Harith Iskander

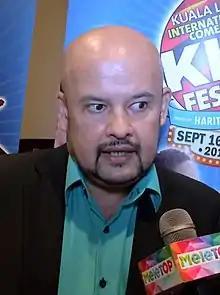
Iskander interviewed by "MeleTOP" during the Kuala Lumpur International Comedy Fest press conference on 15 September 2015.

Harith Iskander bin Musa (born 7 August 1966) is a Malaysian actor and comedian. He is considered to be "the Godfather of Stand-Up Comedy" in Malaysia (self claimed), having also won the Asia's Best Stand-Up Comedian Award 2014 by Top 10 of Asia Magazine.